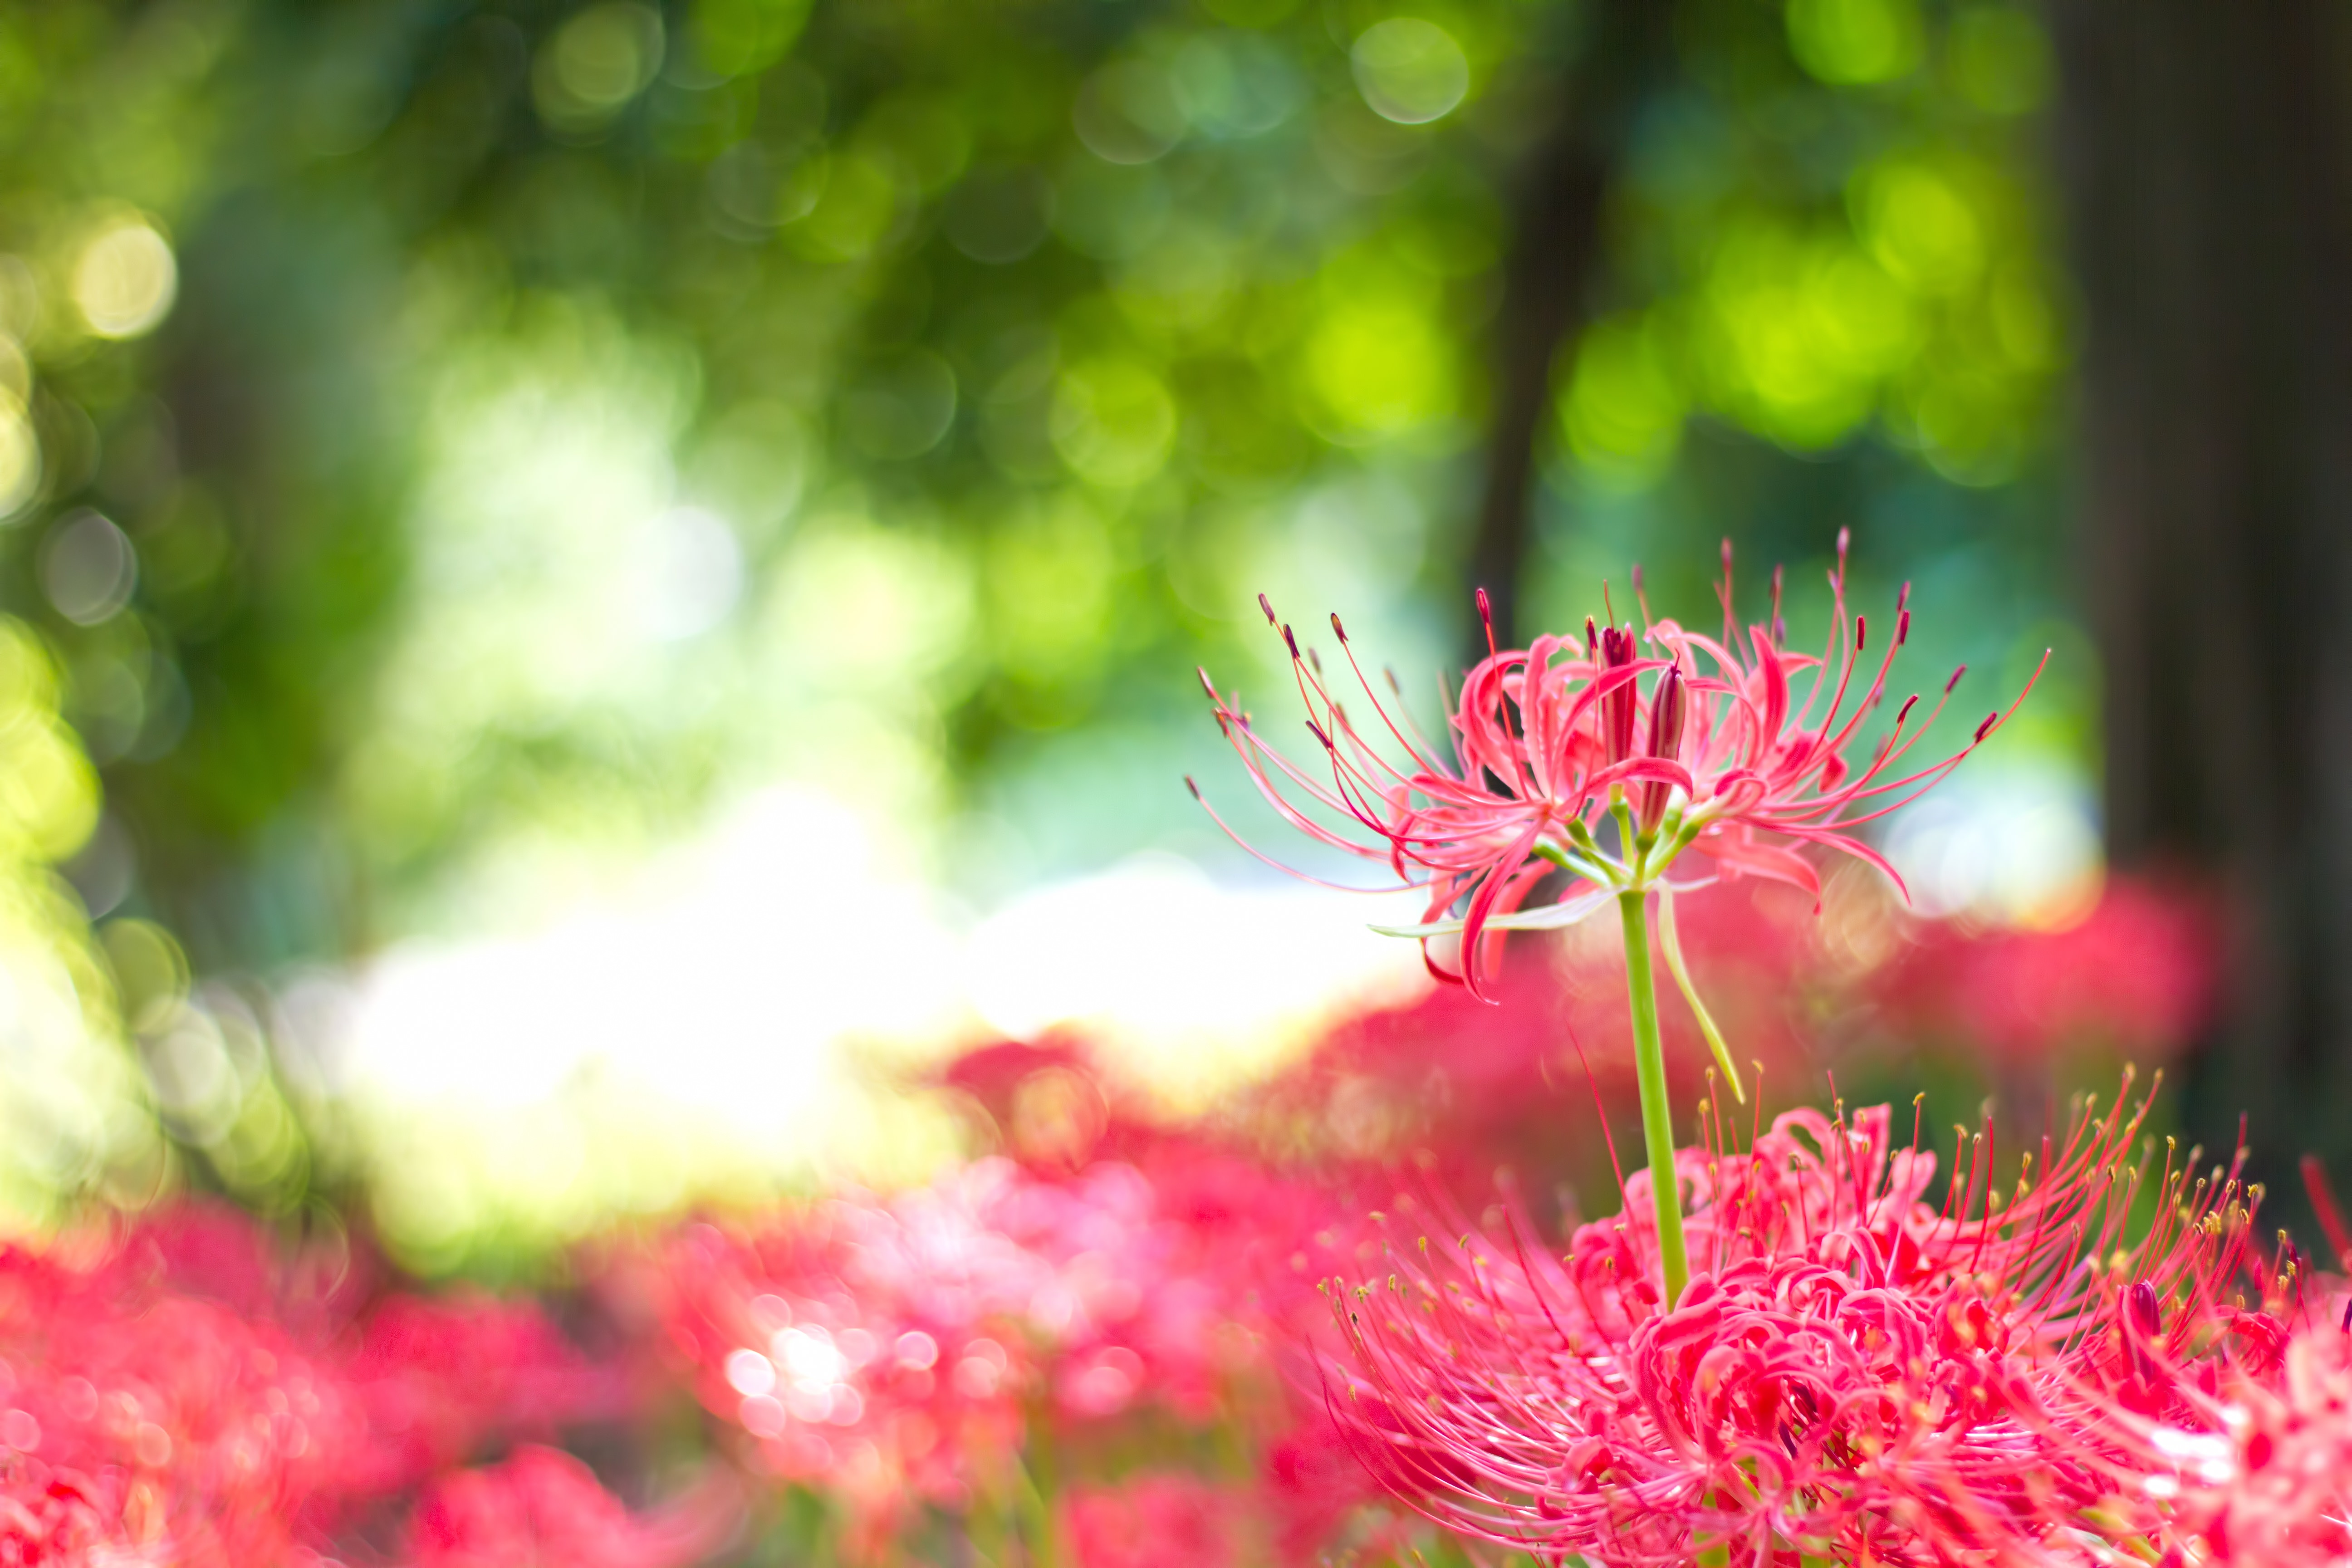
higanbana, flower, nature, green, red, pink, plant, vegetation, light, botany, tree, leaf, flowering plant, spring, close up, sunlight, Myrtle family, petal, wildflower, photography, macro photography, silk tree